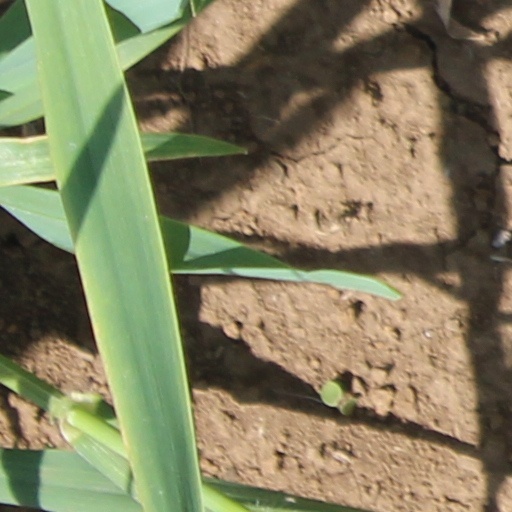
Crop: wheat